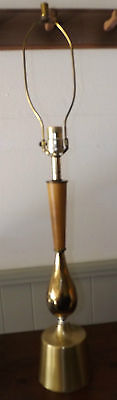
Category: lamp